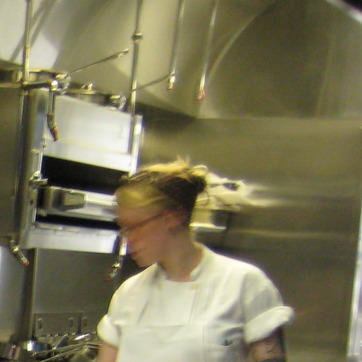
Material: hair